Andrés Zaldívar

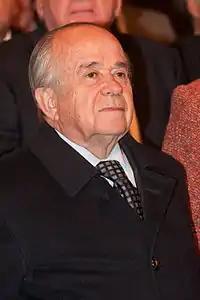
Andrés Zaldívar, as President of the Senate of Chile

José Andrés Rafael Zaldívar Larraín, (born March 18, 1936) popularly known as "El Chico Zaldívar" ("Short Zaldívar"), is a prominent Chilean Christian Democrat politician. Andrés Zaldívar is of Basque descent.